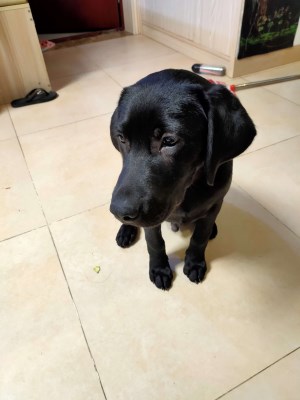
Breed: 3580-n000122-Labrador_retriever